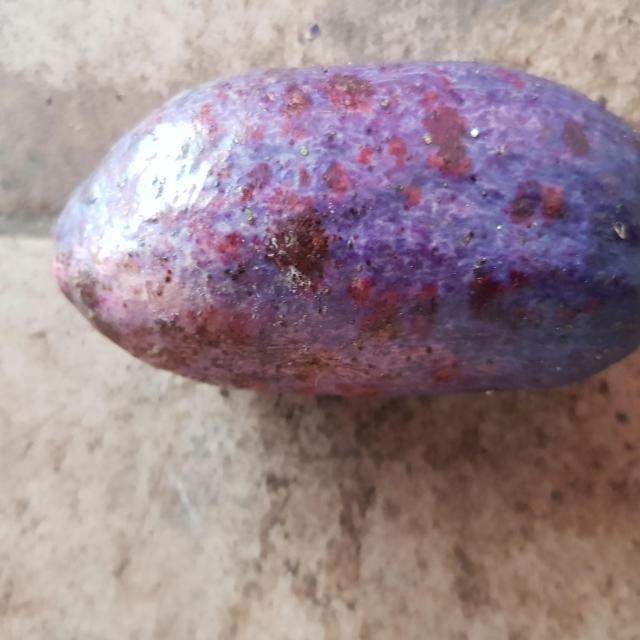
Plum grade: spotted